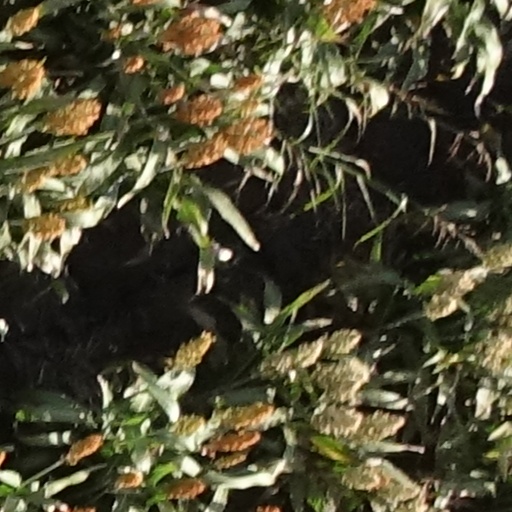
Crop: sorghum